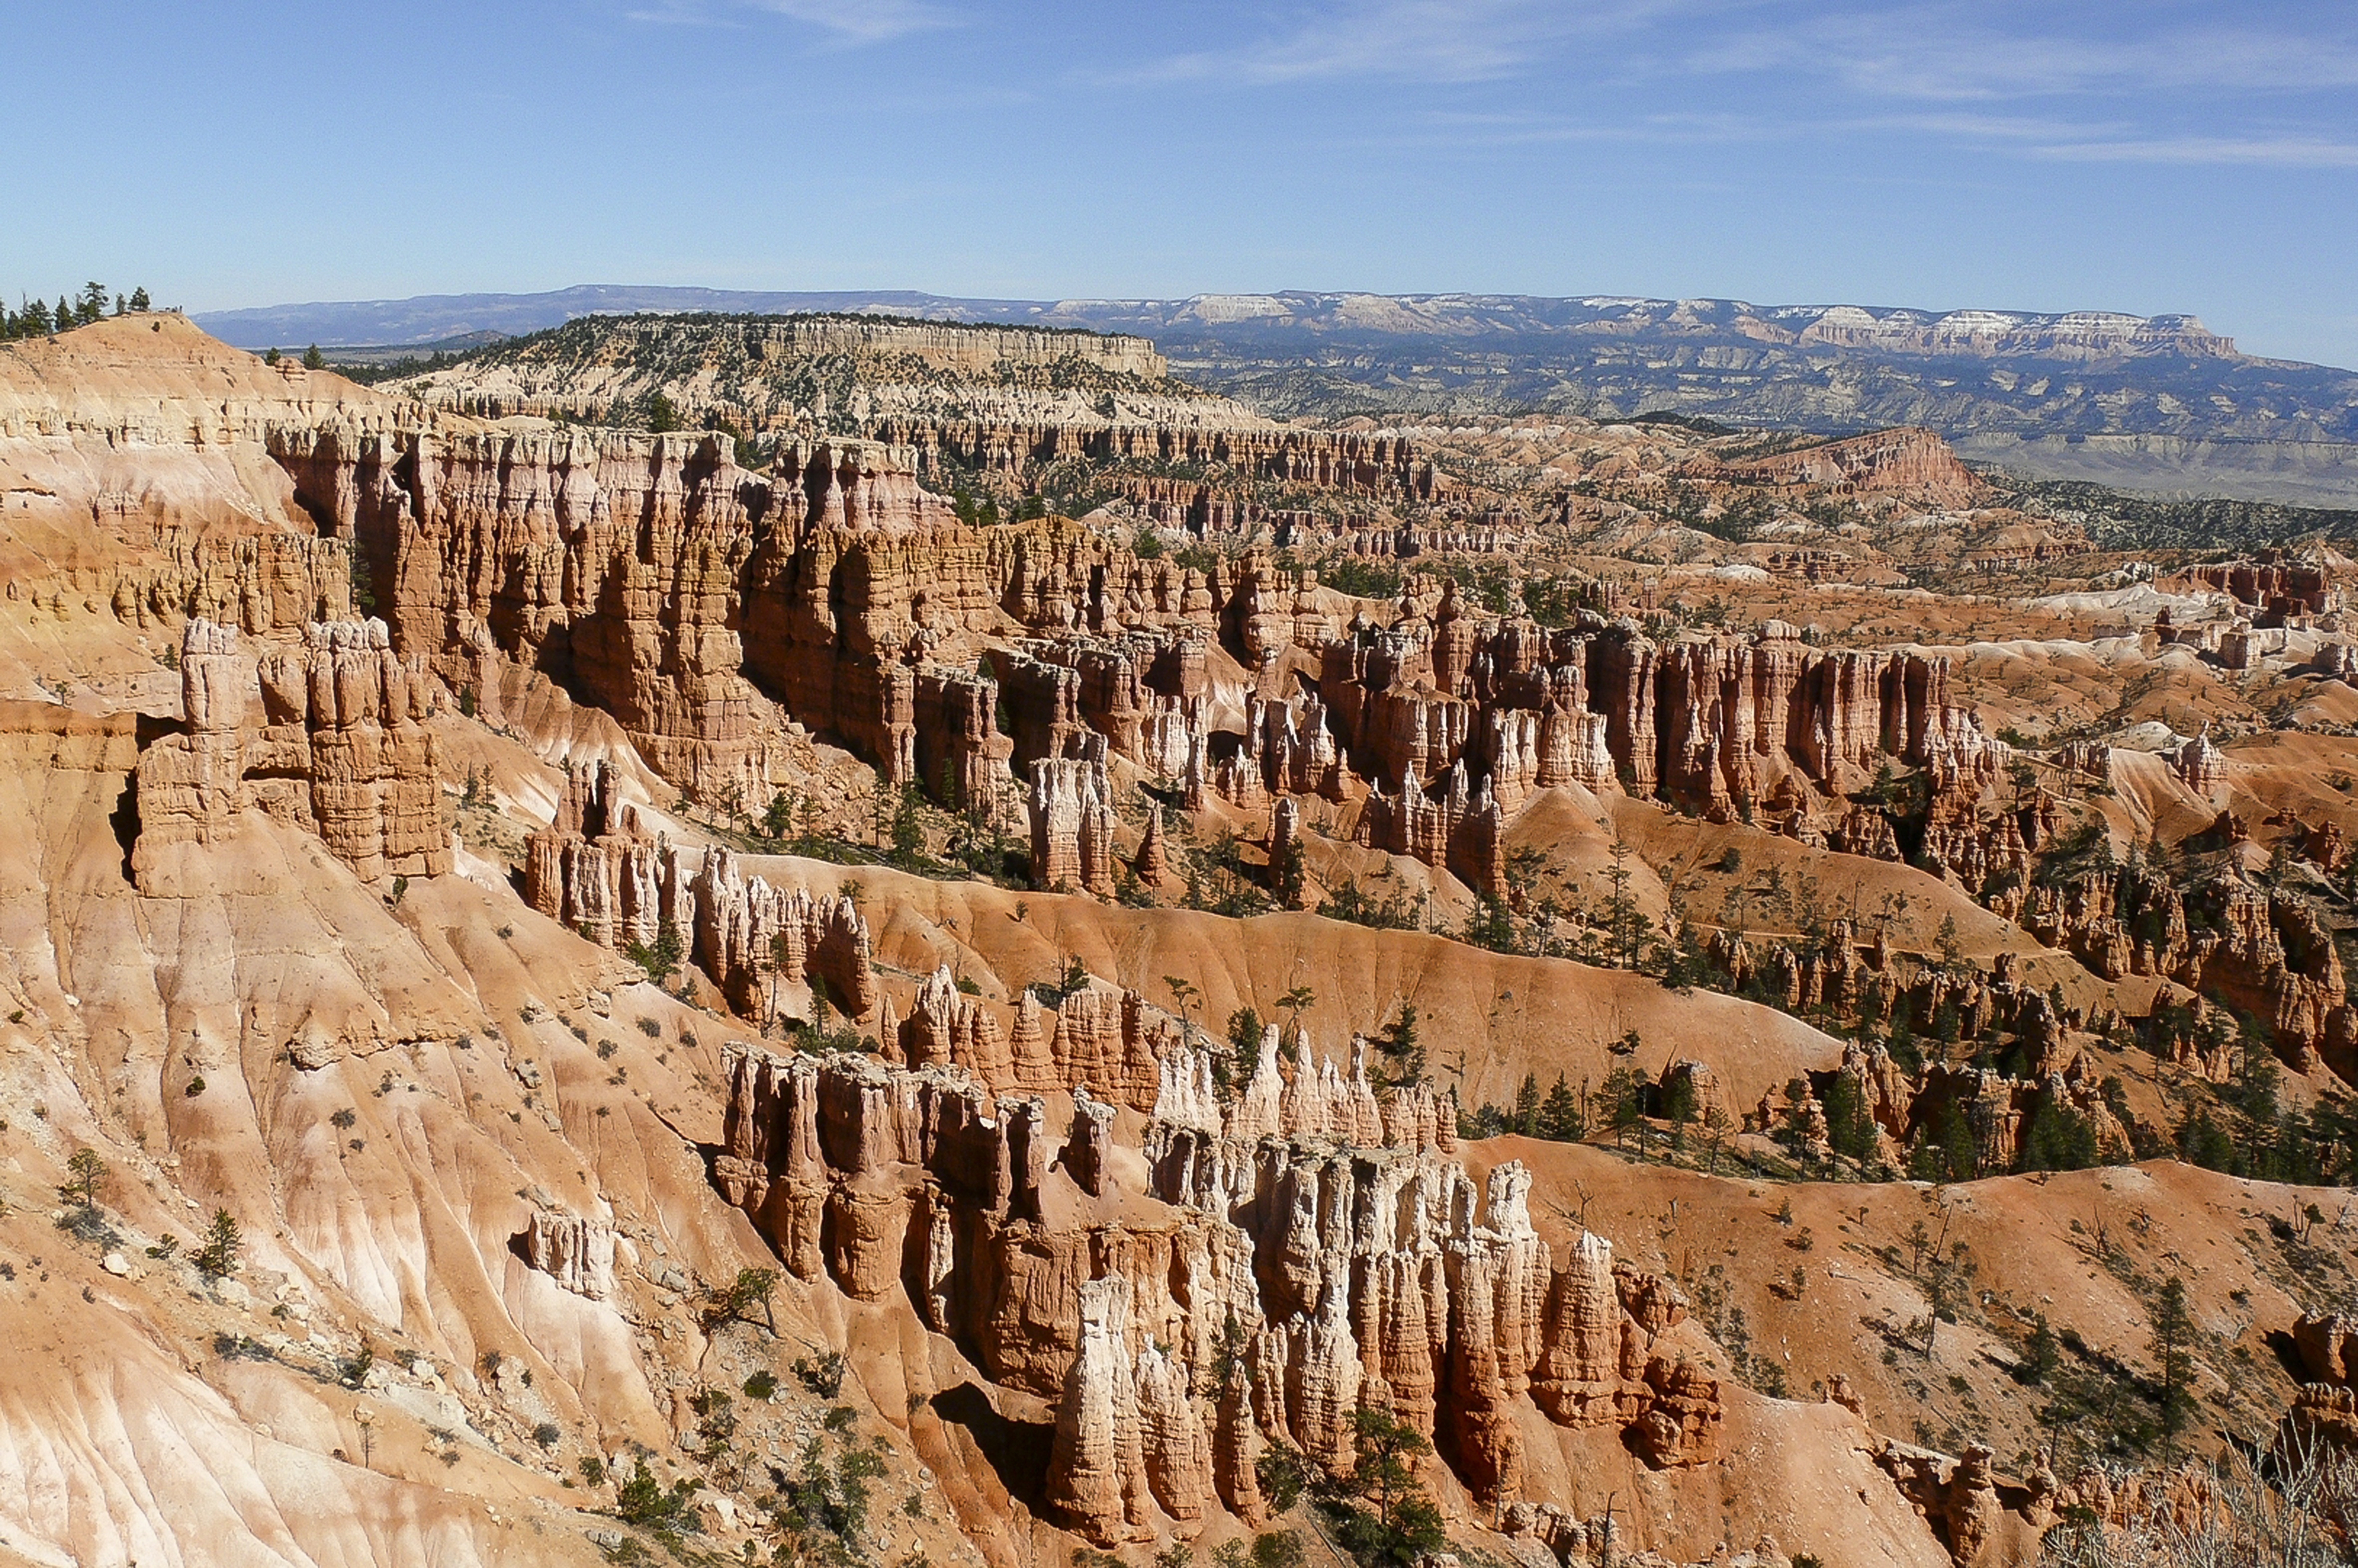
landscape, nature, rock, valley, stone, formation, arch, red, park, usa, gorge, canyon, terrain, national park, geology, utah, badlands, plateau, bryce canyon, tourist attraction, wadi, landform, sand stone, mation, bryce canyon national park, geographical feature